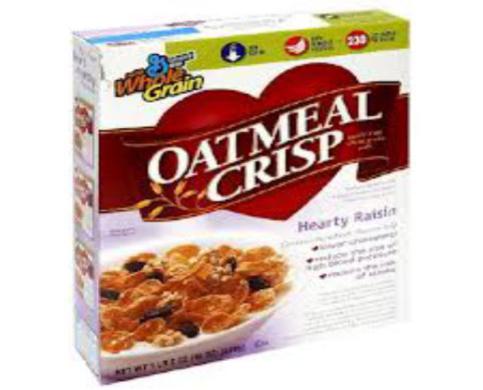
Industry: Food